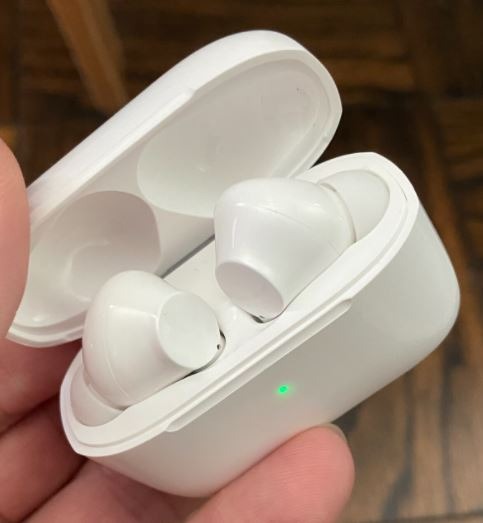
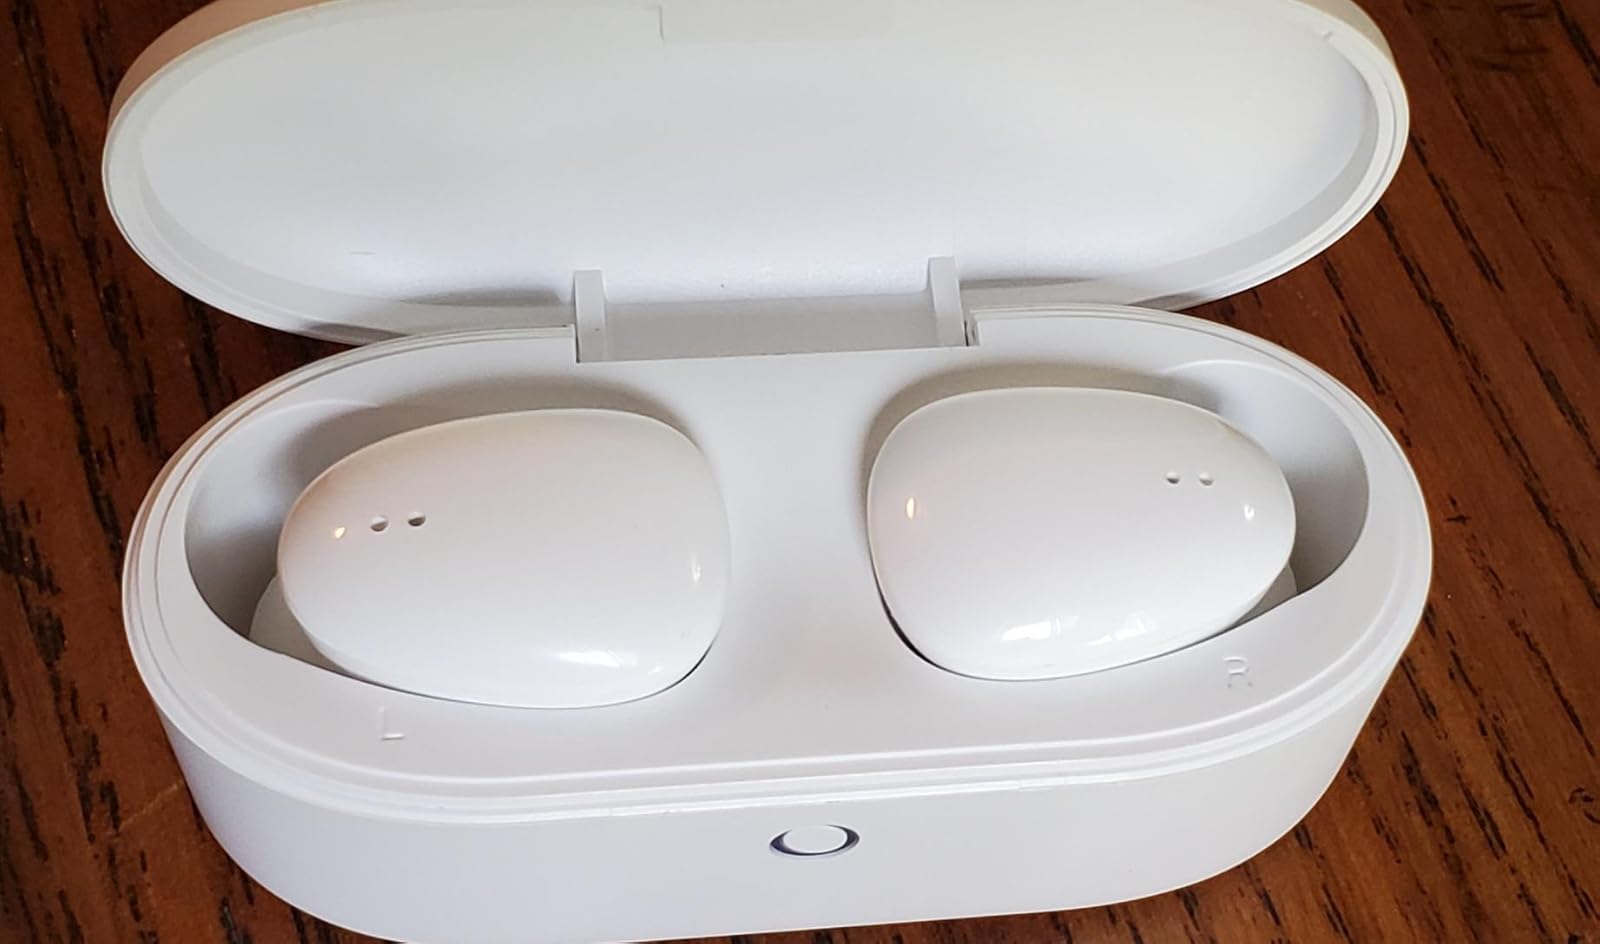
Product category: earbuds
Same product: no